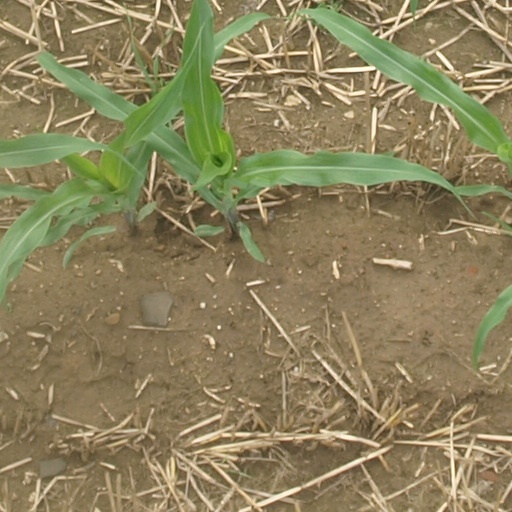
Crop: maize; corn